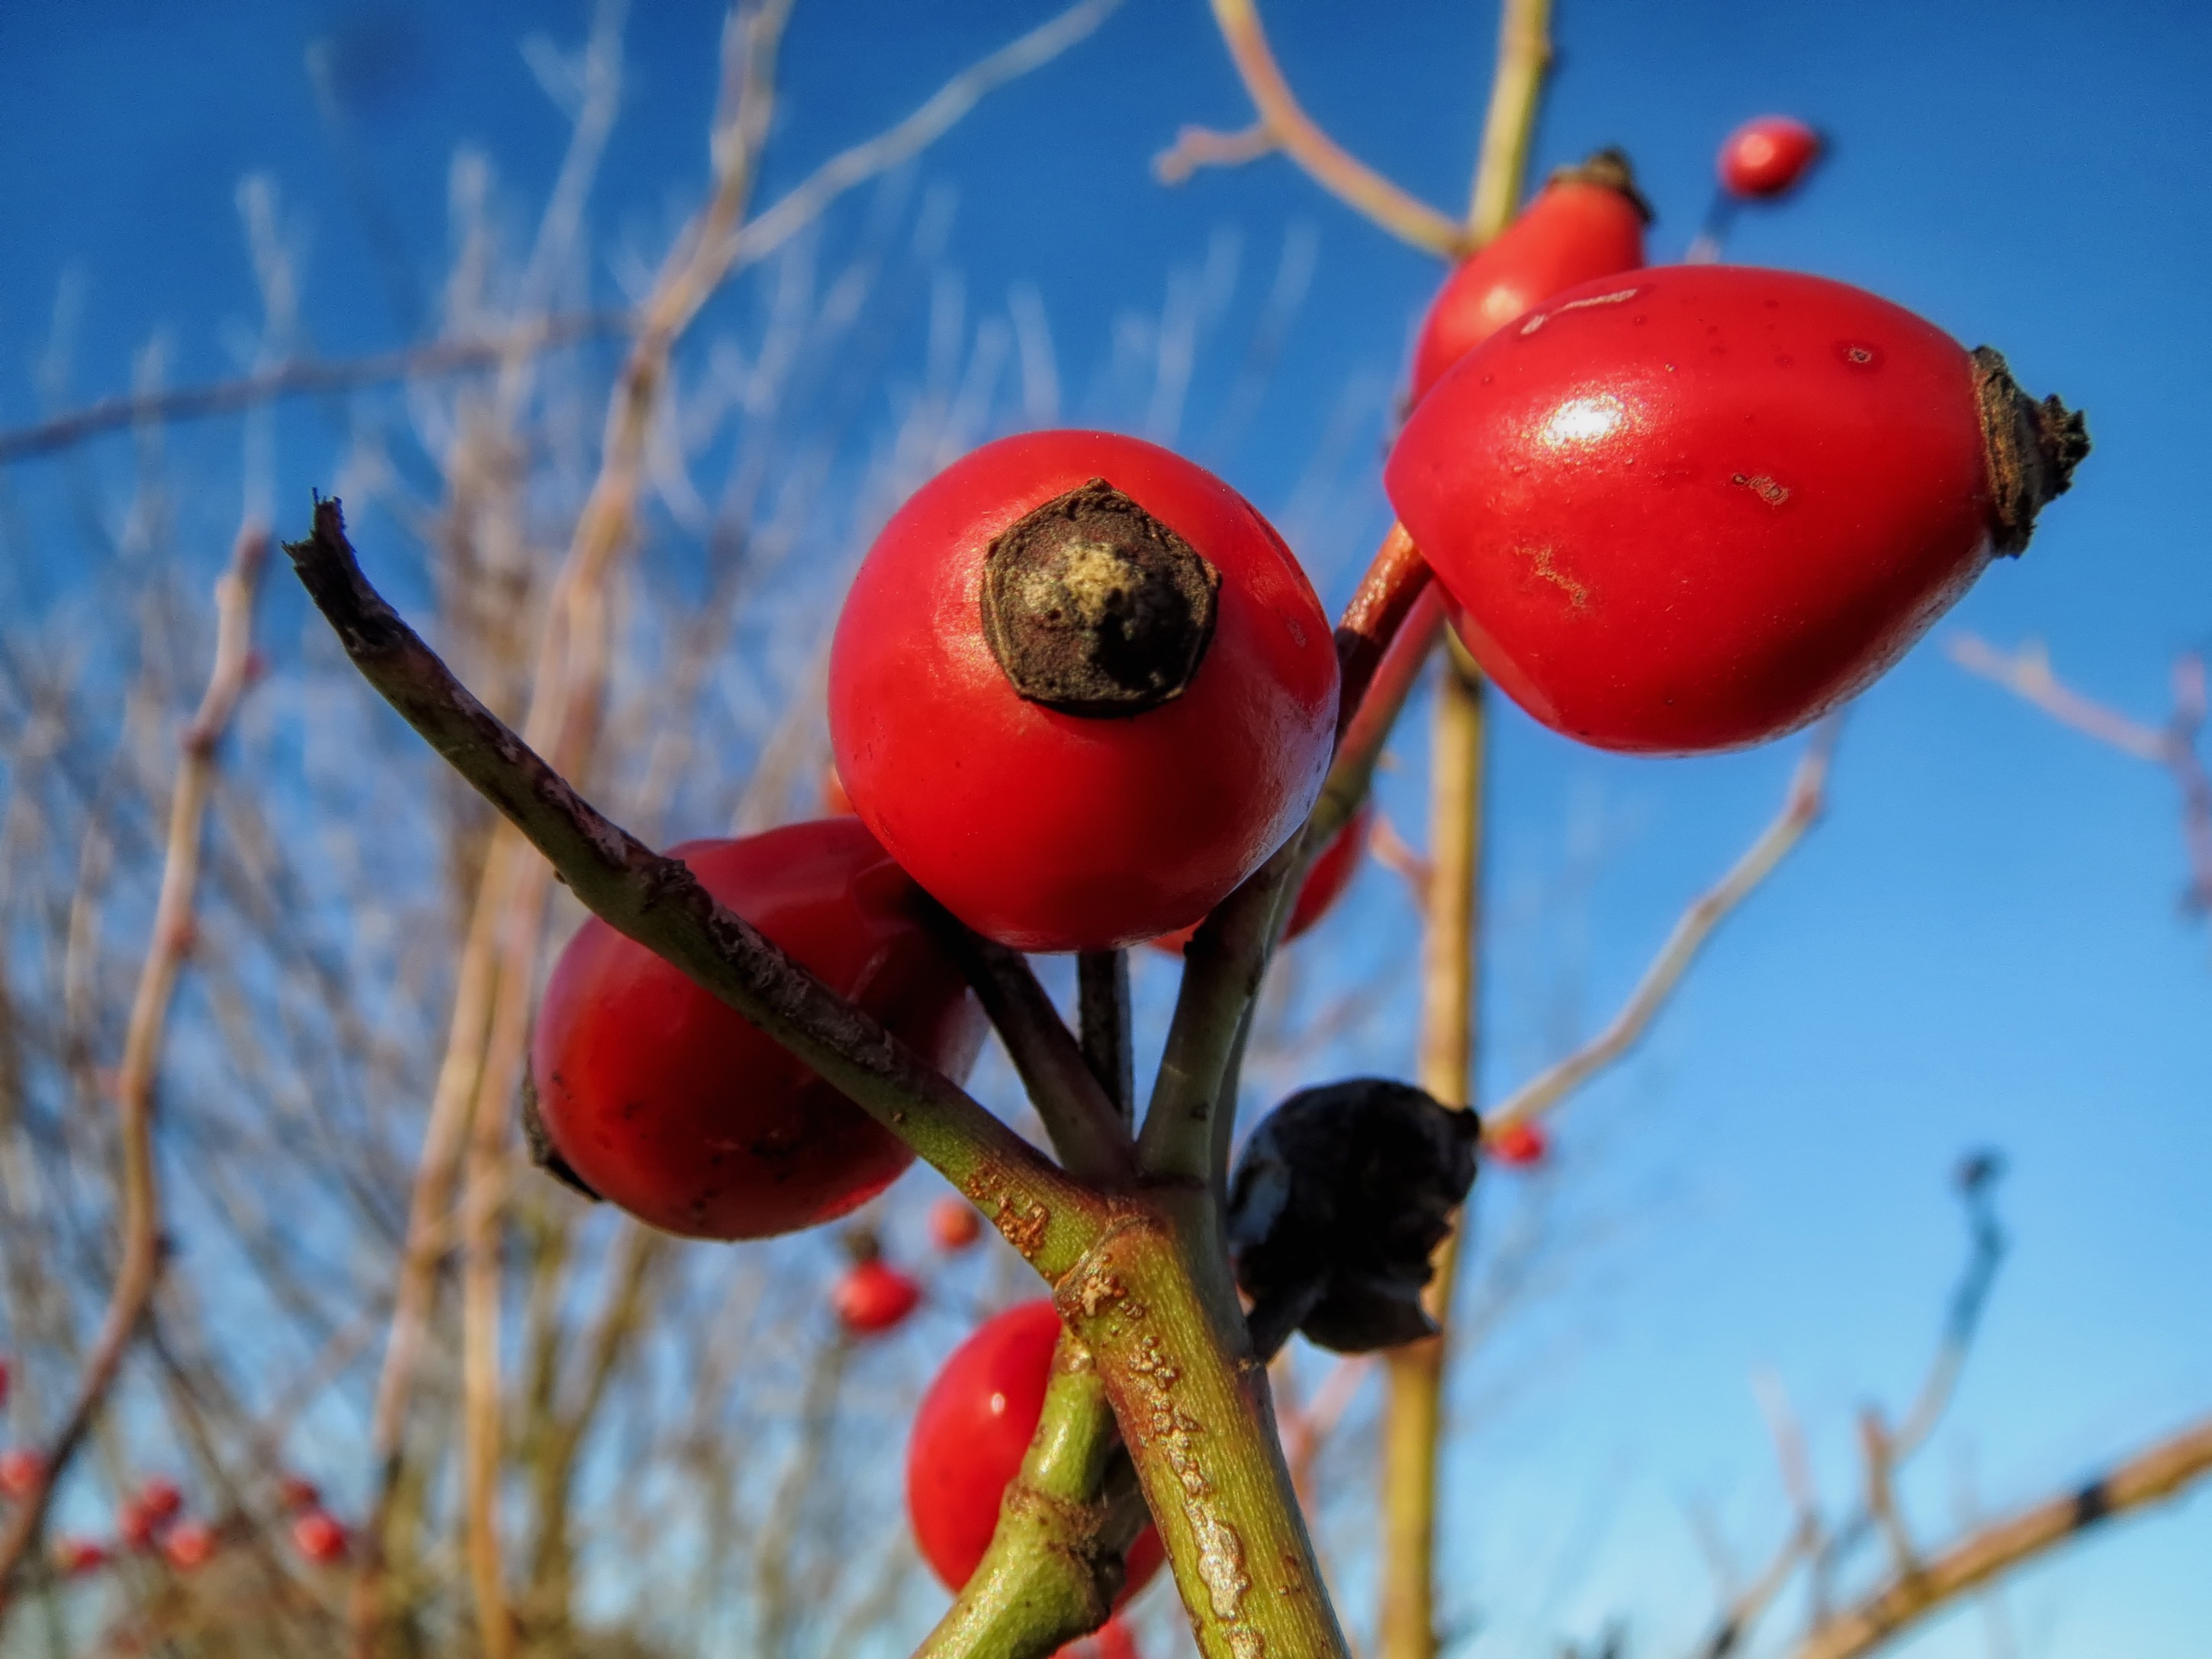
tree, nature, branch, blossom, growth, plant, photography, fruit, leaf, flower, bloom, food, spring, red, produce, bulb, autumn, flora, season, outside, springtime, bud, rose hip, macro photography, flowering plant, new growth, land plant, rosa cantina